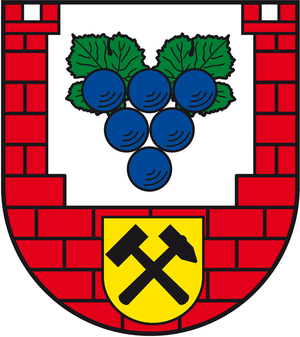
L’arrondissement du Burgenland est un arrondissement de Saxe-Anhalt.